Upper Peninsula of Michigan

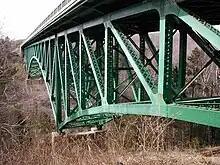
The Cut River Bridge in Mackinac County is another notable bridge of the U.P.

There are 15 counties in the Upper Peninsula. All counties in the UP are part of Michigan's 1st congressional district. Jack Bergman, a Republican, has been the U.S. representative for this district since January 2017.